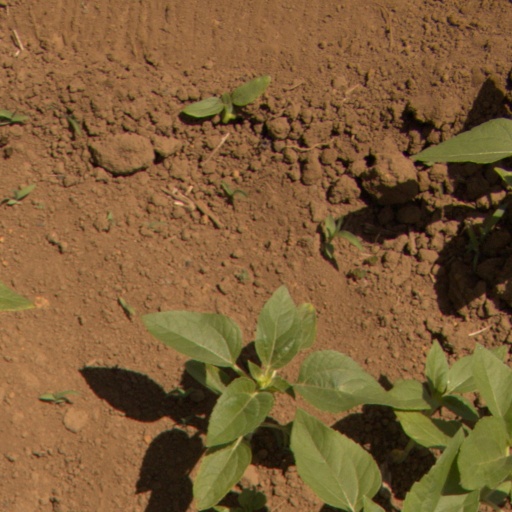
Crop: Jerusalem artichoke